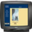
Label: television